Holby City episode 1101

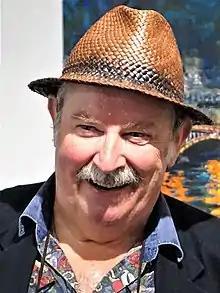
Paul Bradley plays returning character Elliot Hope

Most of the stories featured in the episode were written to create a "satisfying conclusion" with the show's finale in mind. Story producer Bed Wadey told Calli Kitson from "Metro" that the following episode would "tie off a lot of stories that have been building for a long while." Writers chose to feature Jac Naylor's (Rosie Marcel) brain tumour surgery as the episode 1101's main story. It features returning character Elliot Hope (Paul Bradley) determined to find a solution and cure Jac's cancer. They also included other stories centric to Josh Hudson (Trieve Blackwood-Cambridge) and guest character Ken Davies (Hamish Clarke). Filming the show's final episodes was an emotional experience for all involved. Barrett told a reporter from "What's on TV" that "the ending will be emotional. Everyone – the writers, cast and crew – feel it's incredible." Filming the final episodes was difficult for all cast members involved. Barrett told Reilly that it was "like the seven stages of grief. Initially there was shock, then sadness, as we went on there was lots of gallows humour, then we cried, got upset, but also had a laugh. We really savoured our last times together before it finished." Marcel told Laura-Jayne Tyler from "Inside Soap" that "the final episodes I think are some of the best we've ever done." Marcel added that the cast and crew were spurred on by the BBC's decision to end the show and "we've delivered something outstanding".